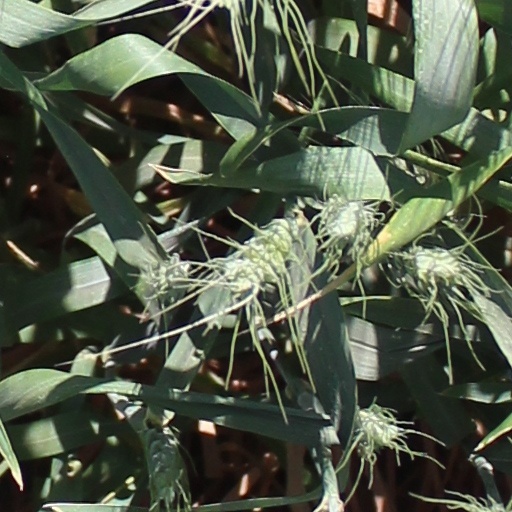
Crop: wheat